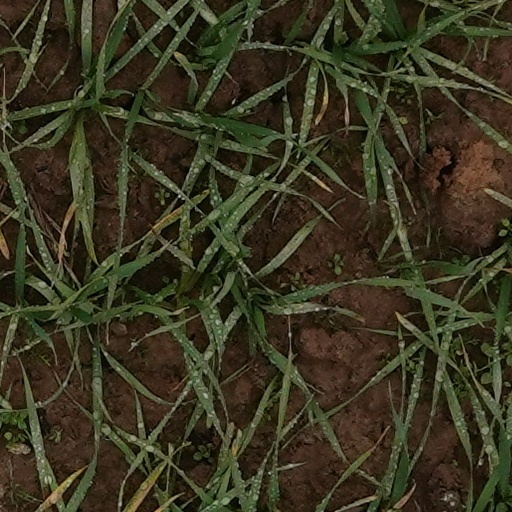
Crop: wheat